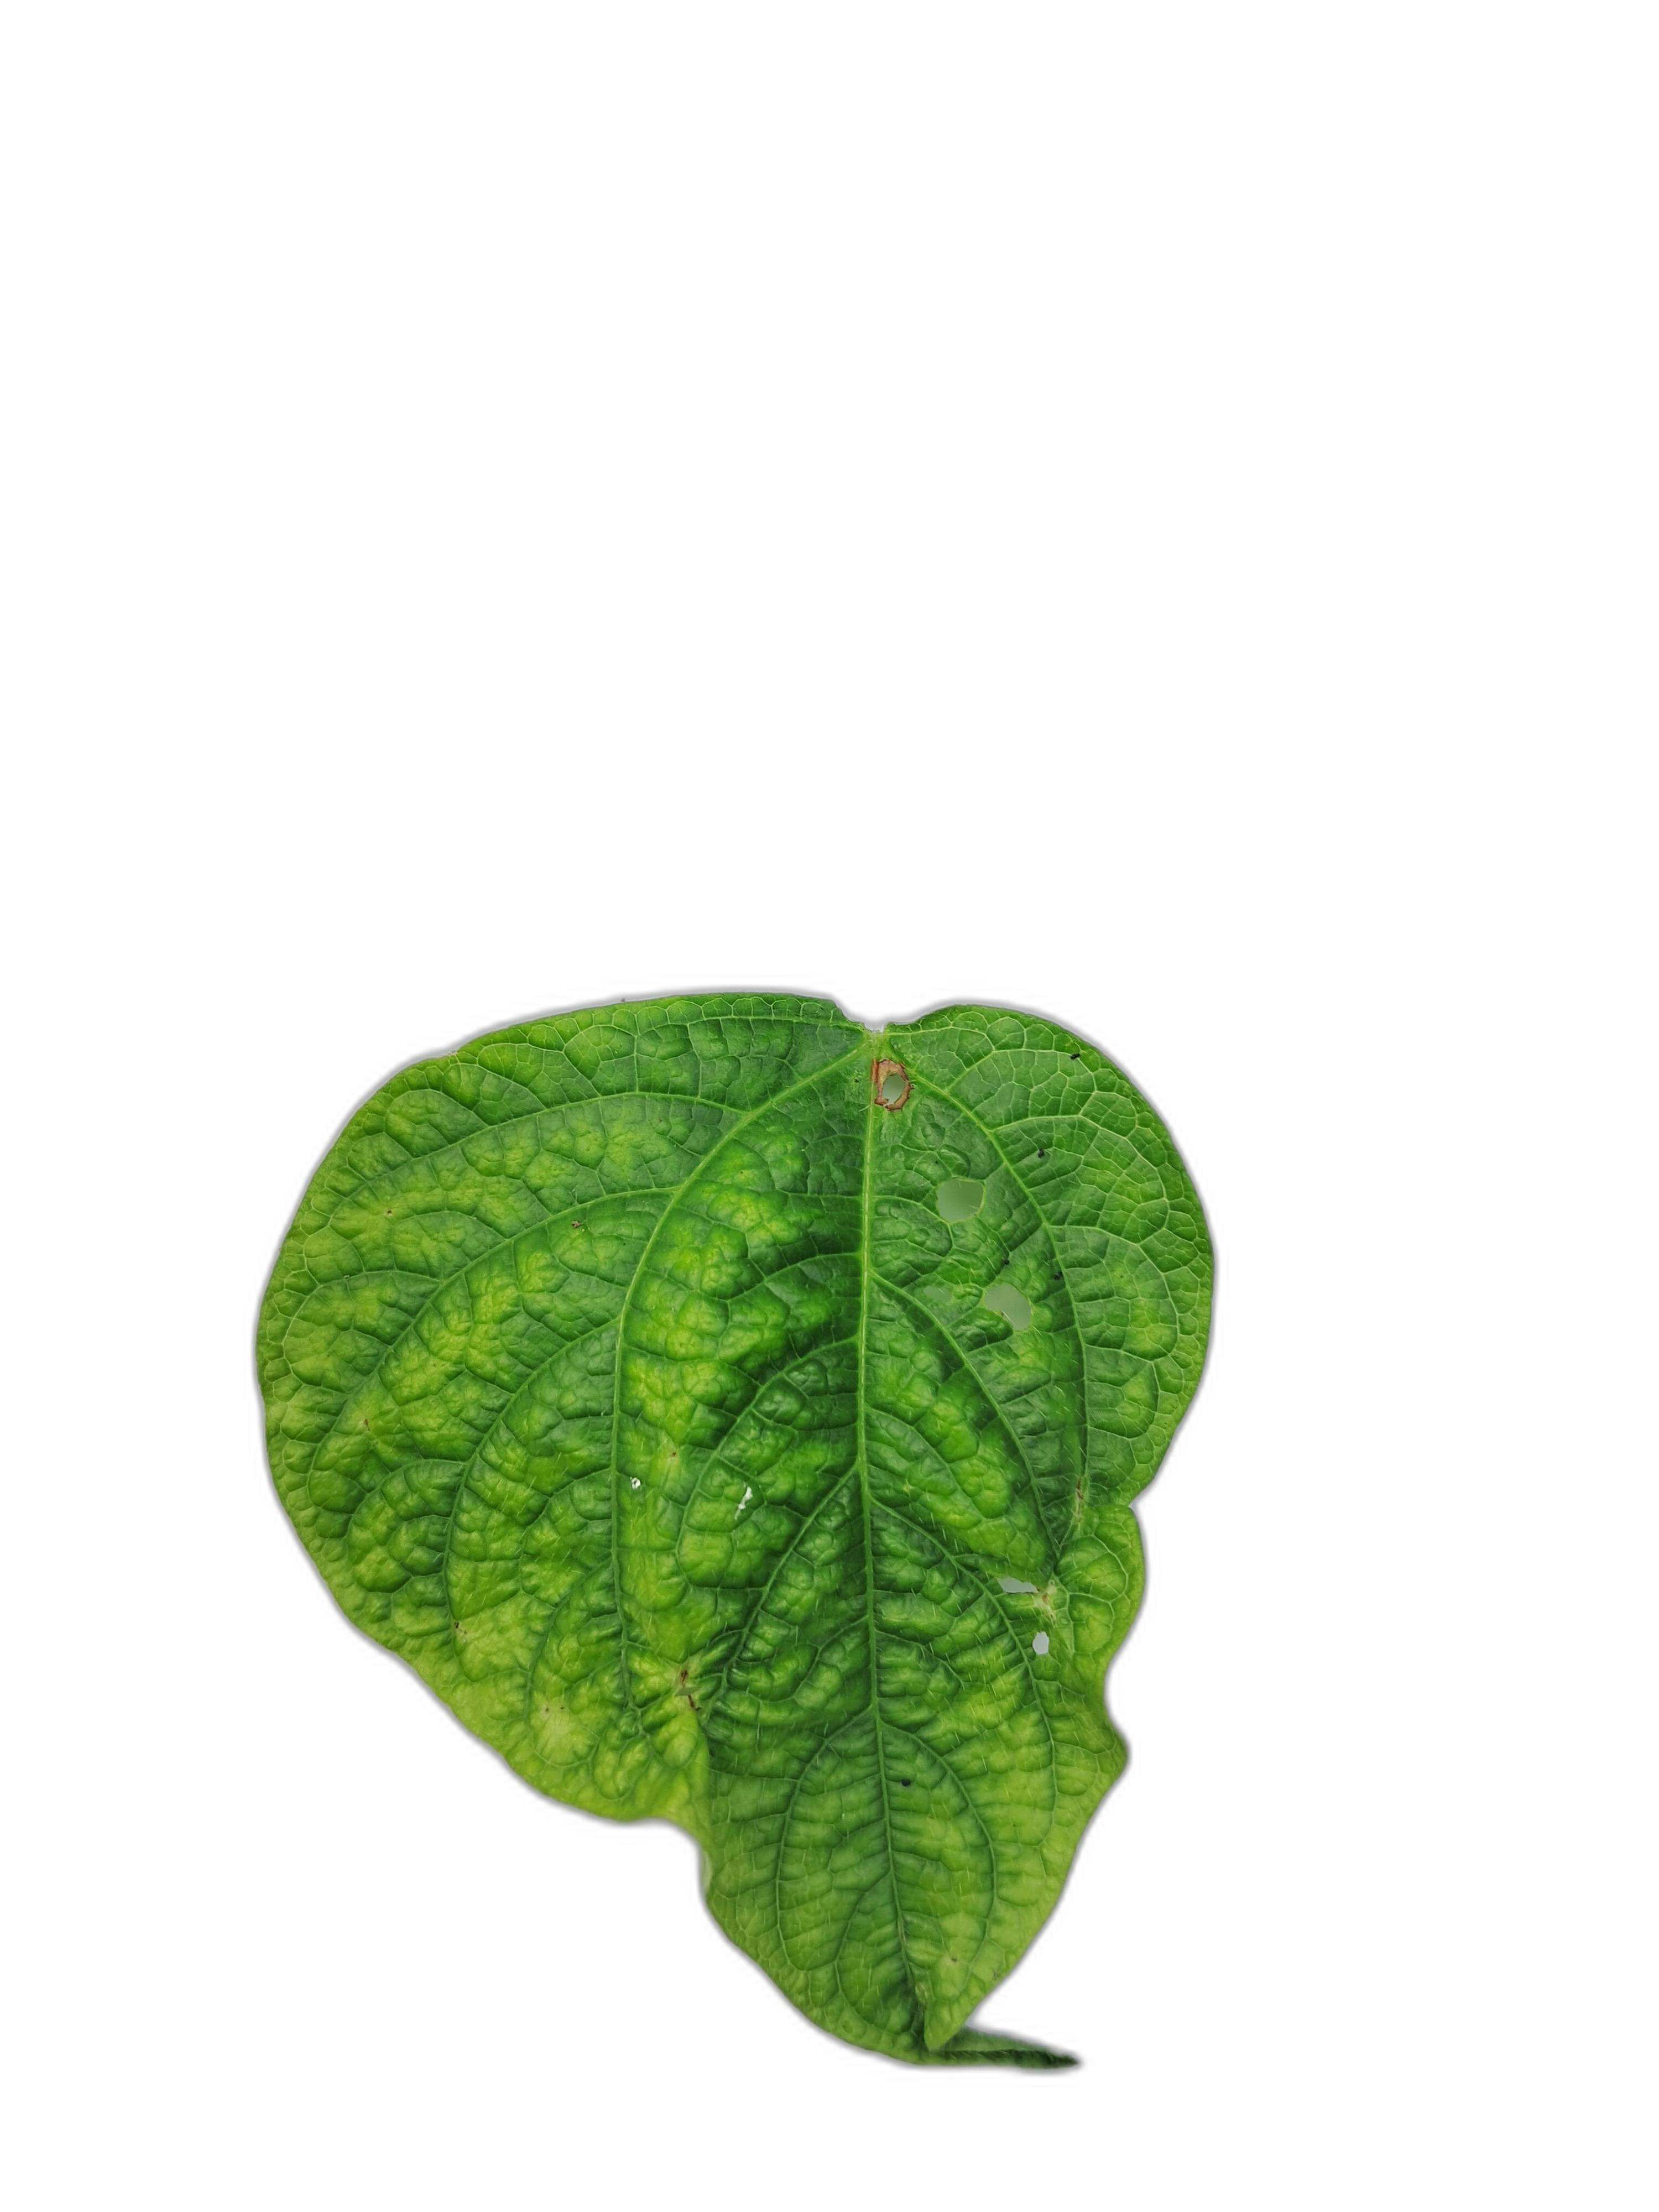
Label: Leaf Crinkle